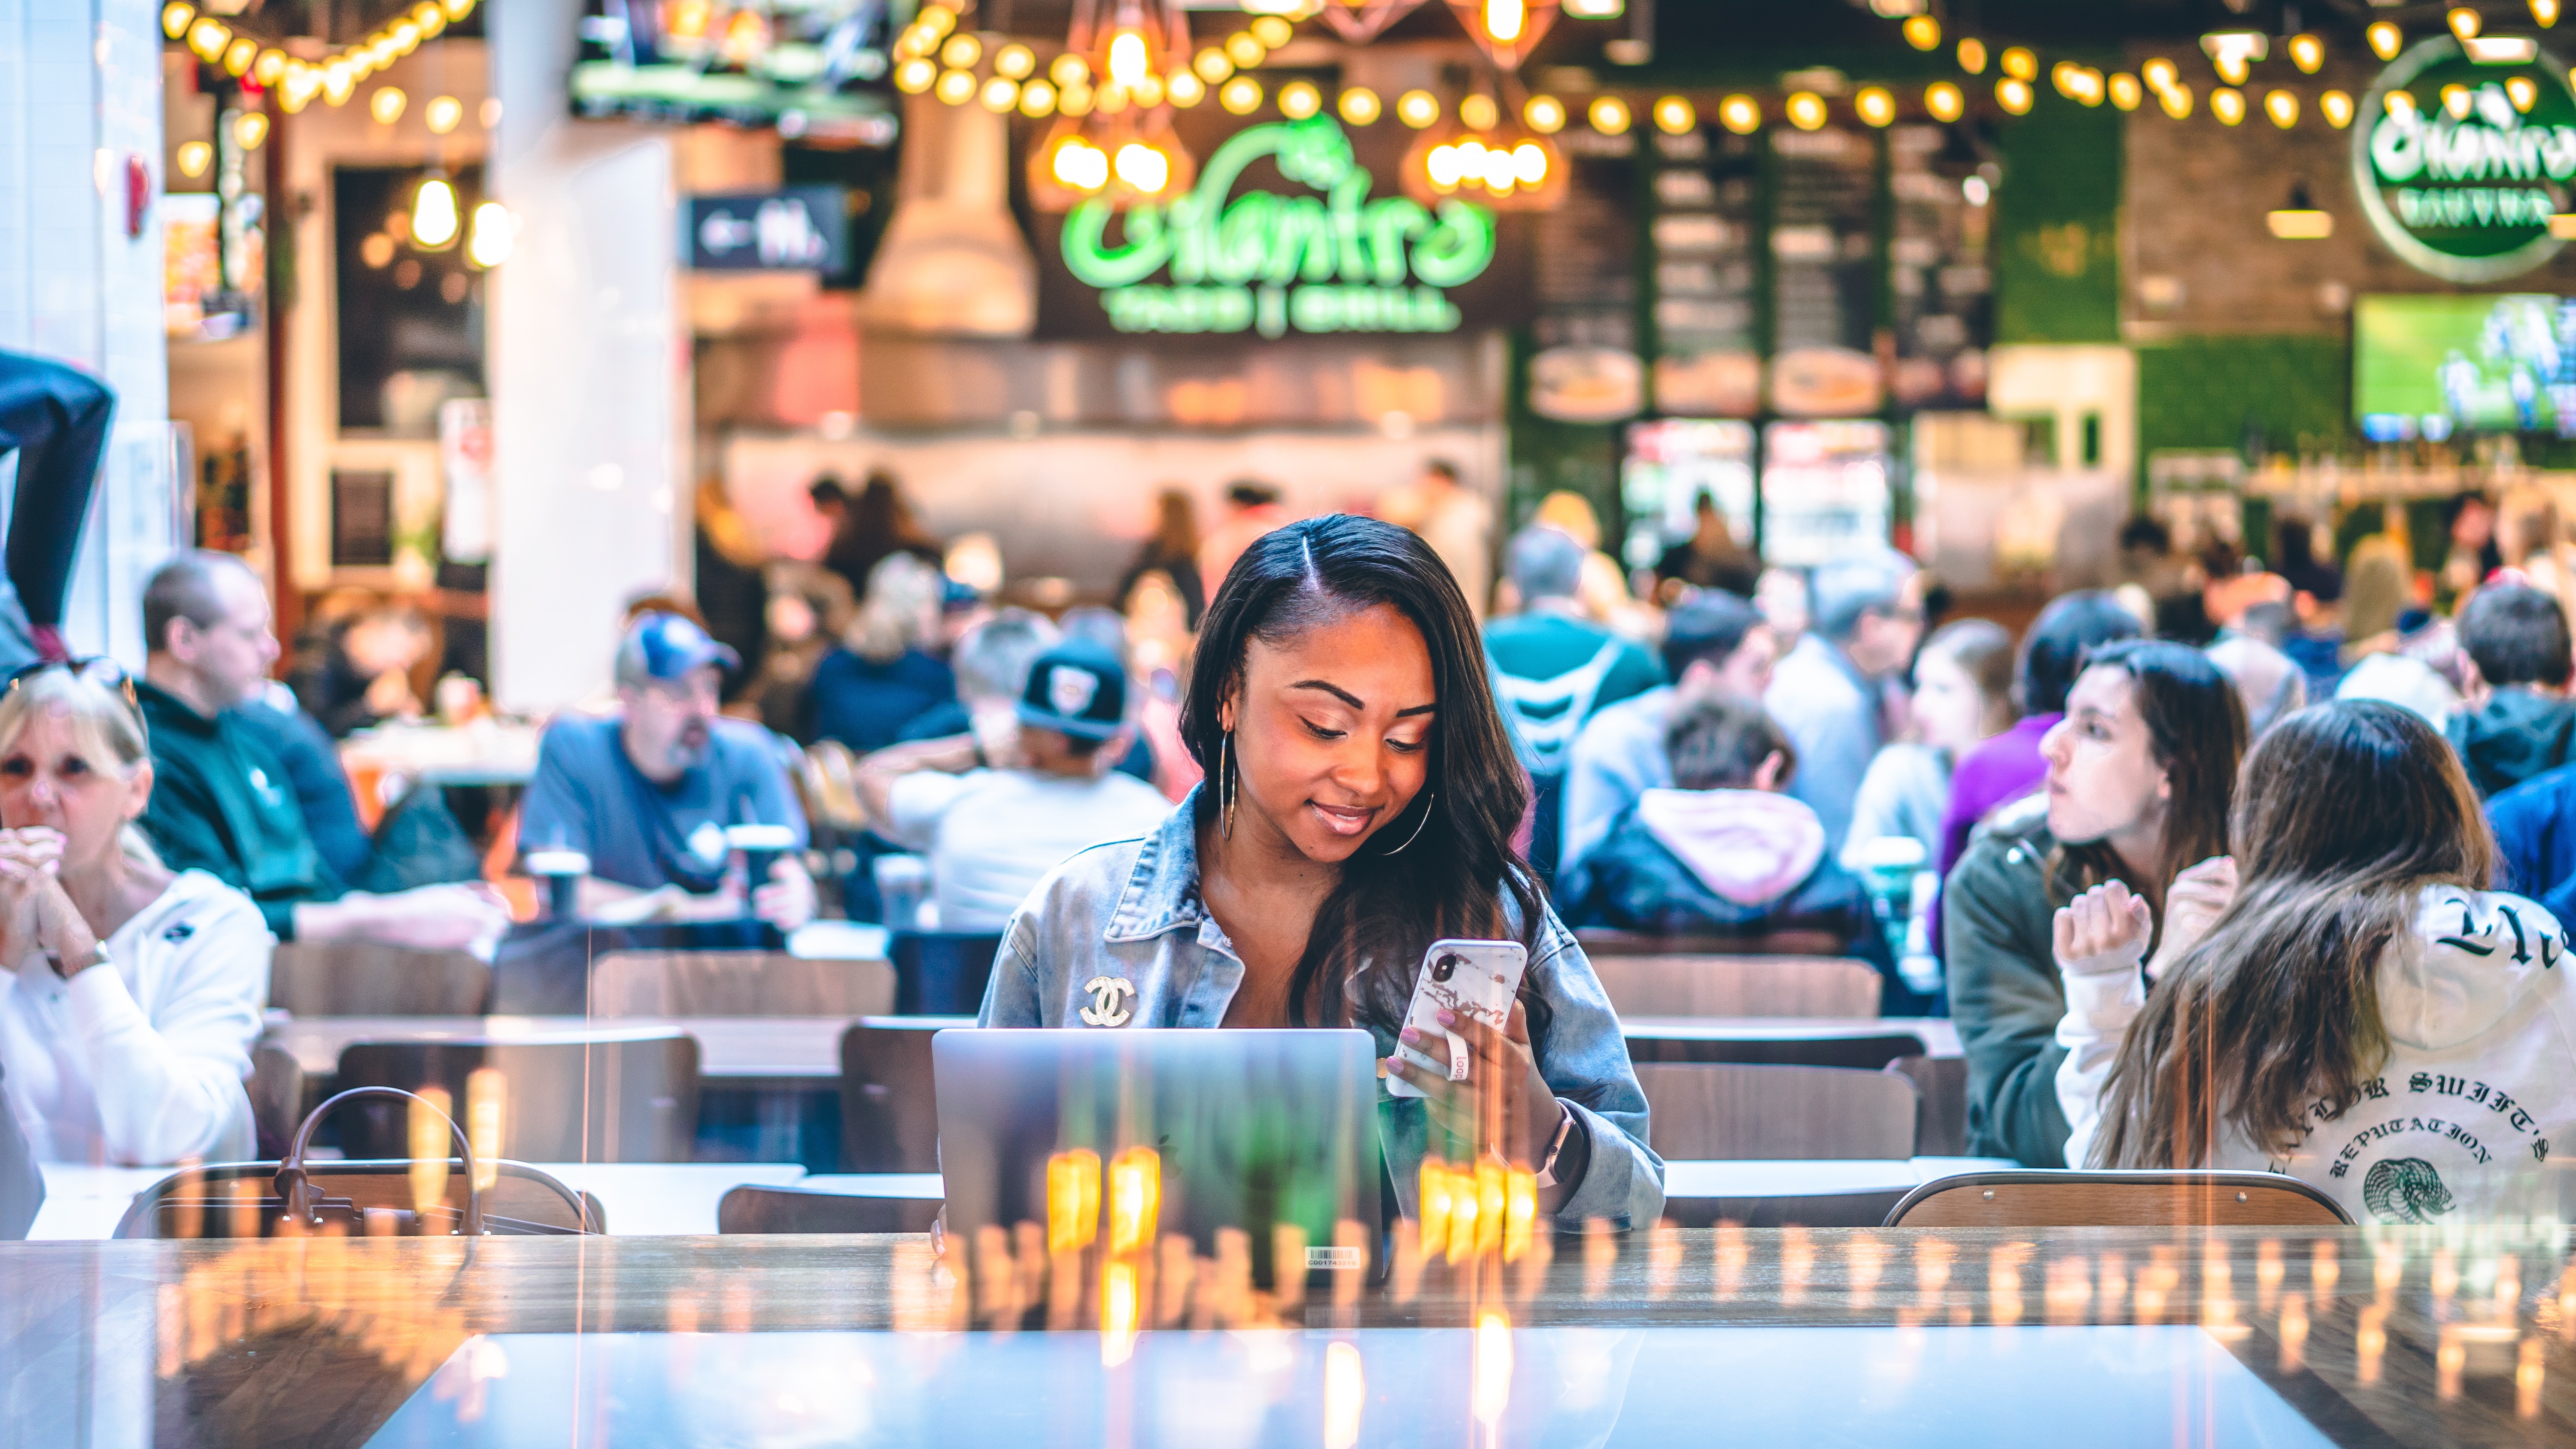
leisure, vacation, crowd, bar, drink, event, table, night, restaurant, games, city